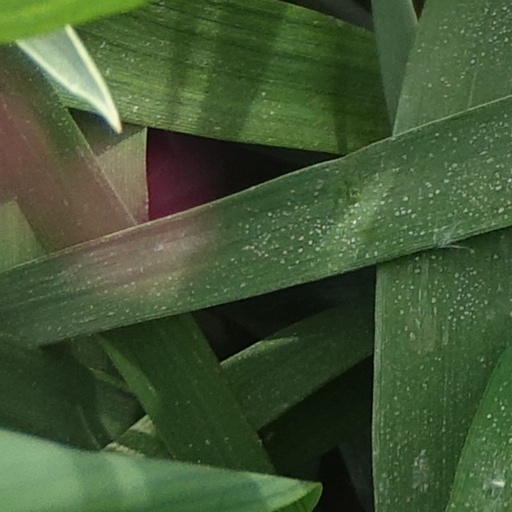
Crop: wheat